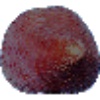
Label: Salak 1